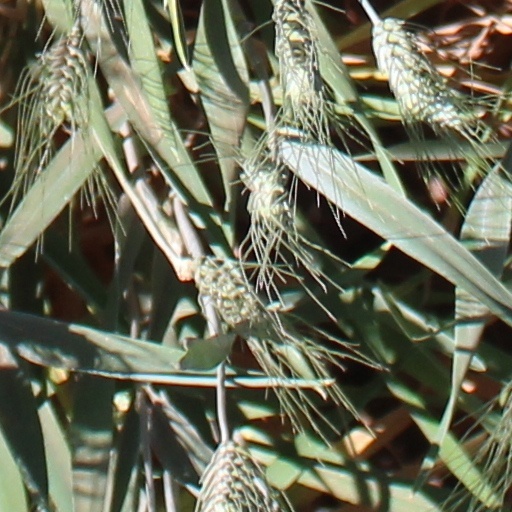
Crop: wheat